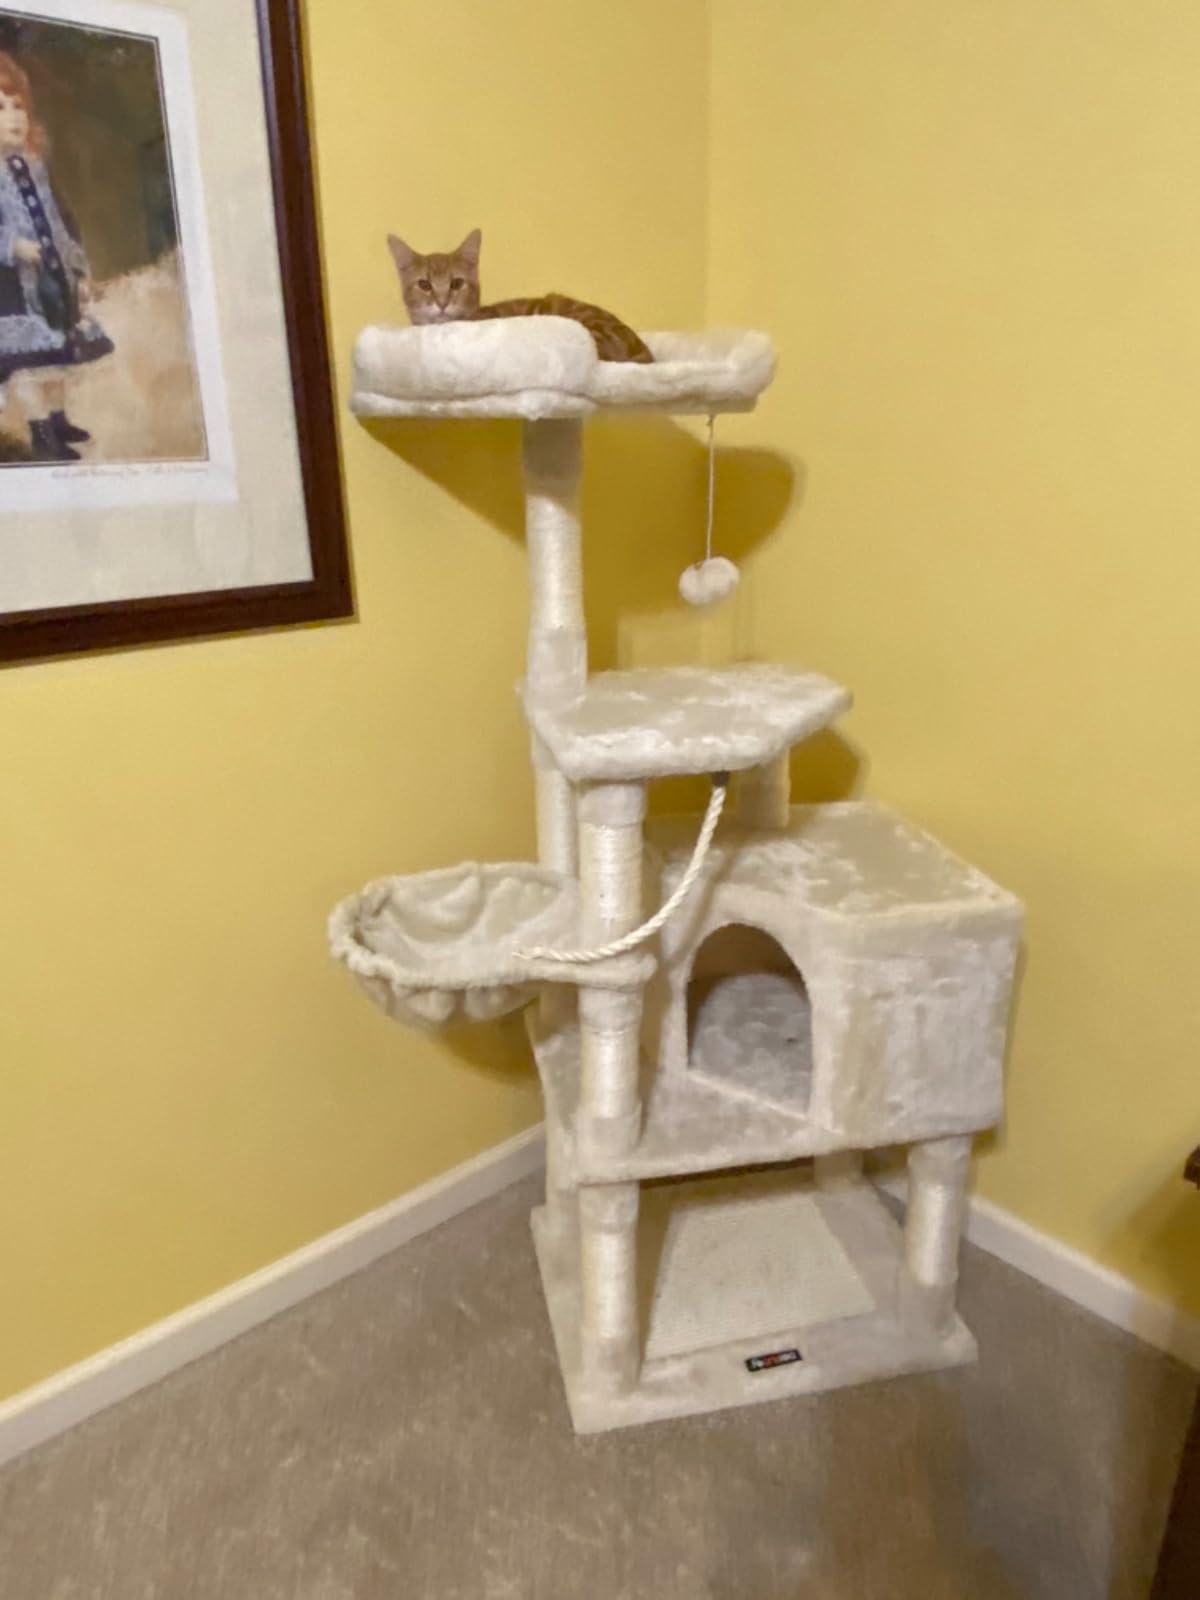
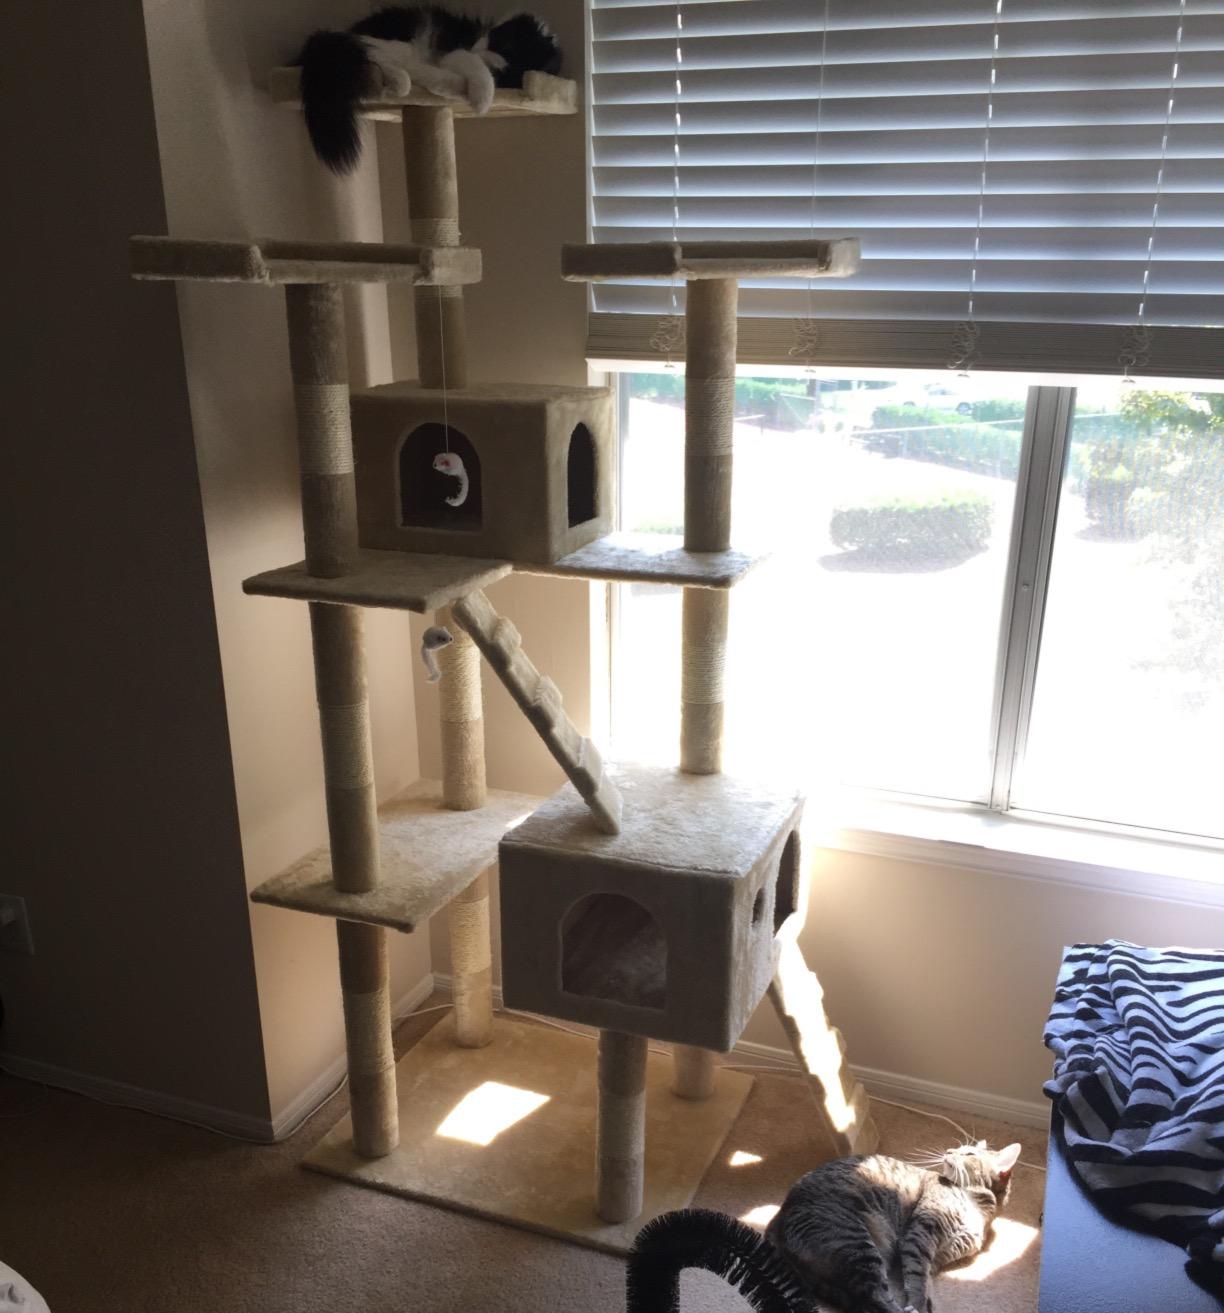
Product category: items_cat tree
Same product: no